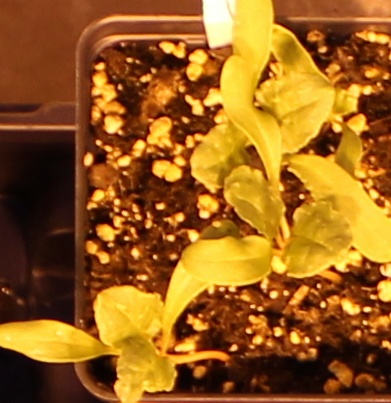
Label: Sugar beet